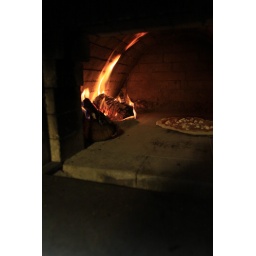
Nice pizza in hand made oven